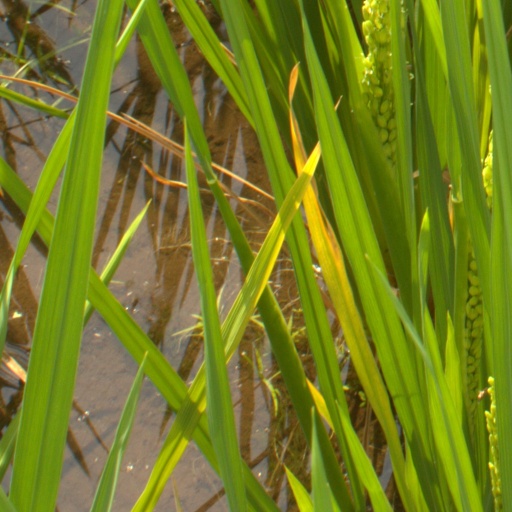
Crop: rice